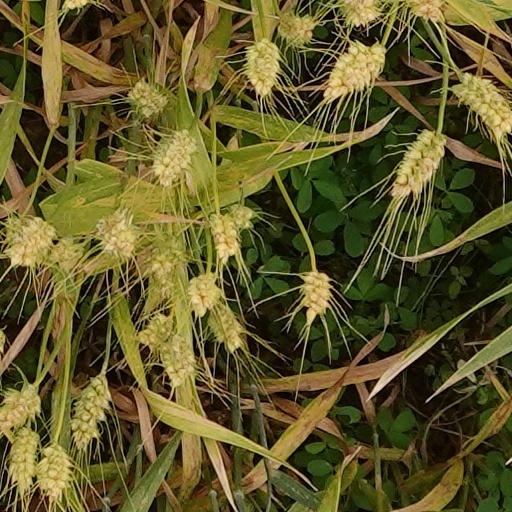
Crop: wheat